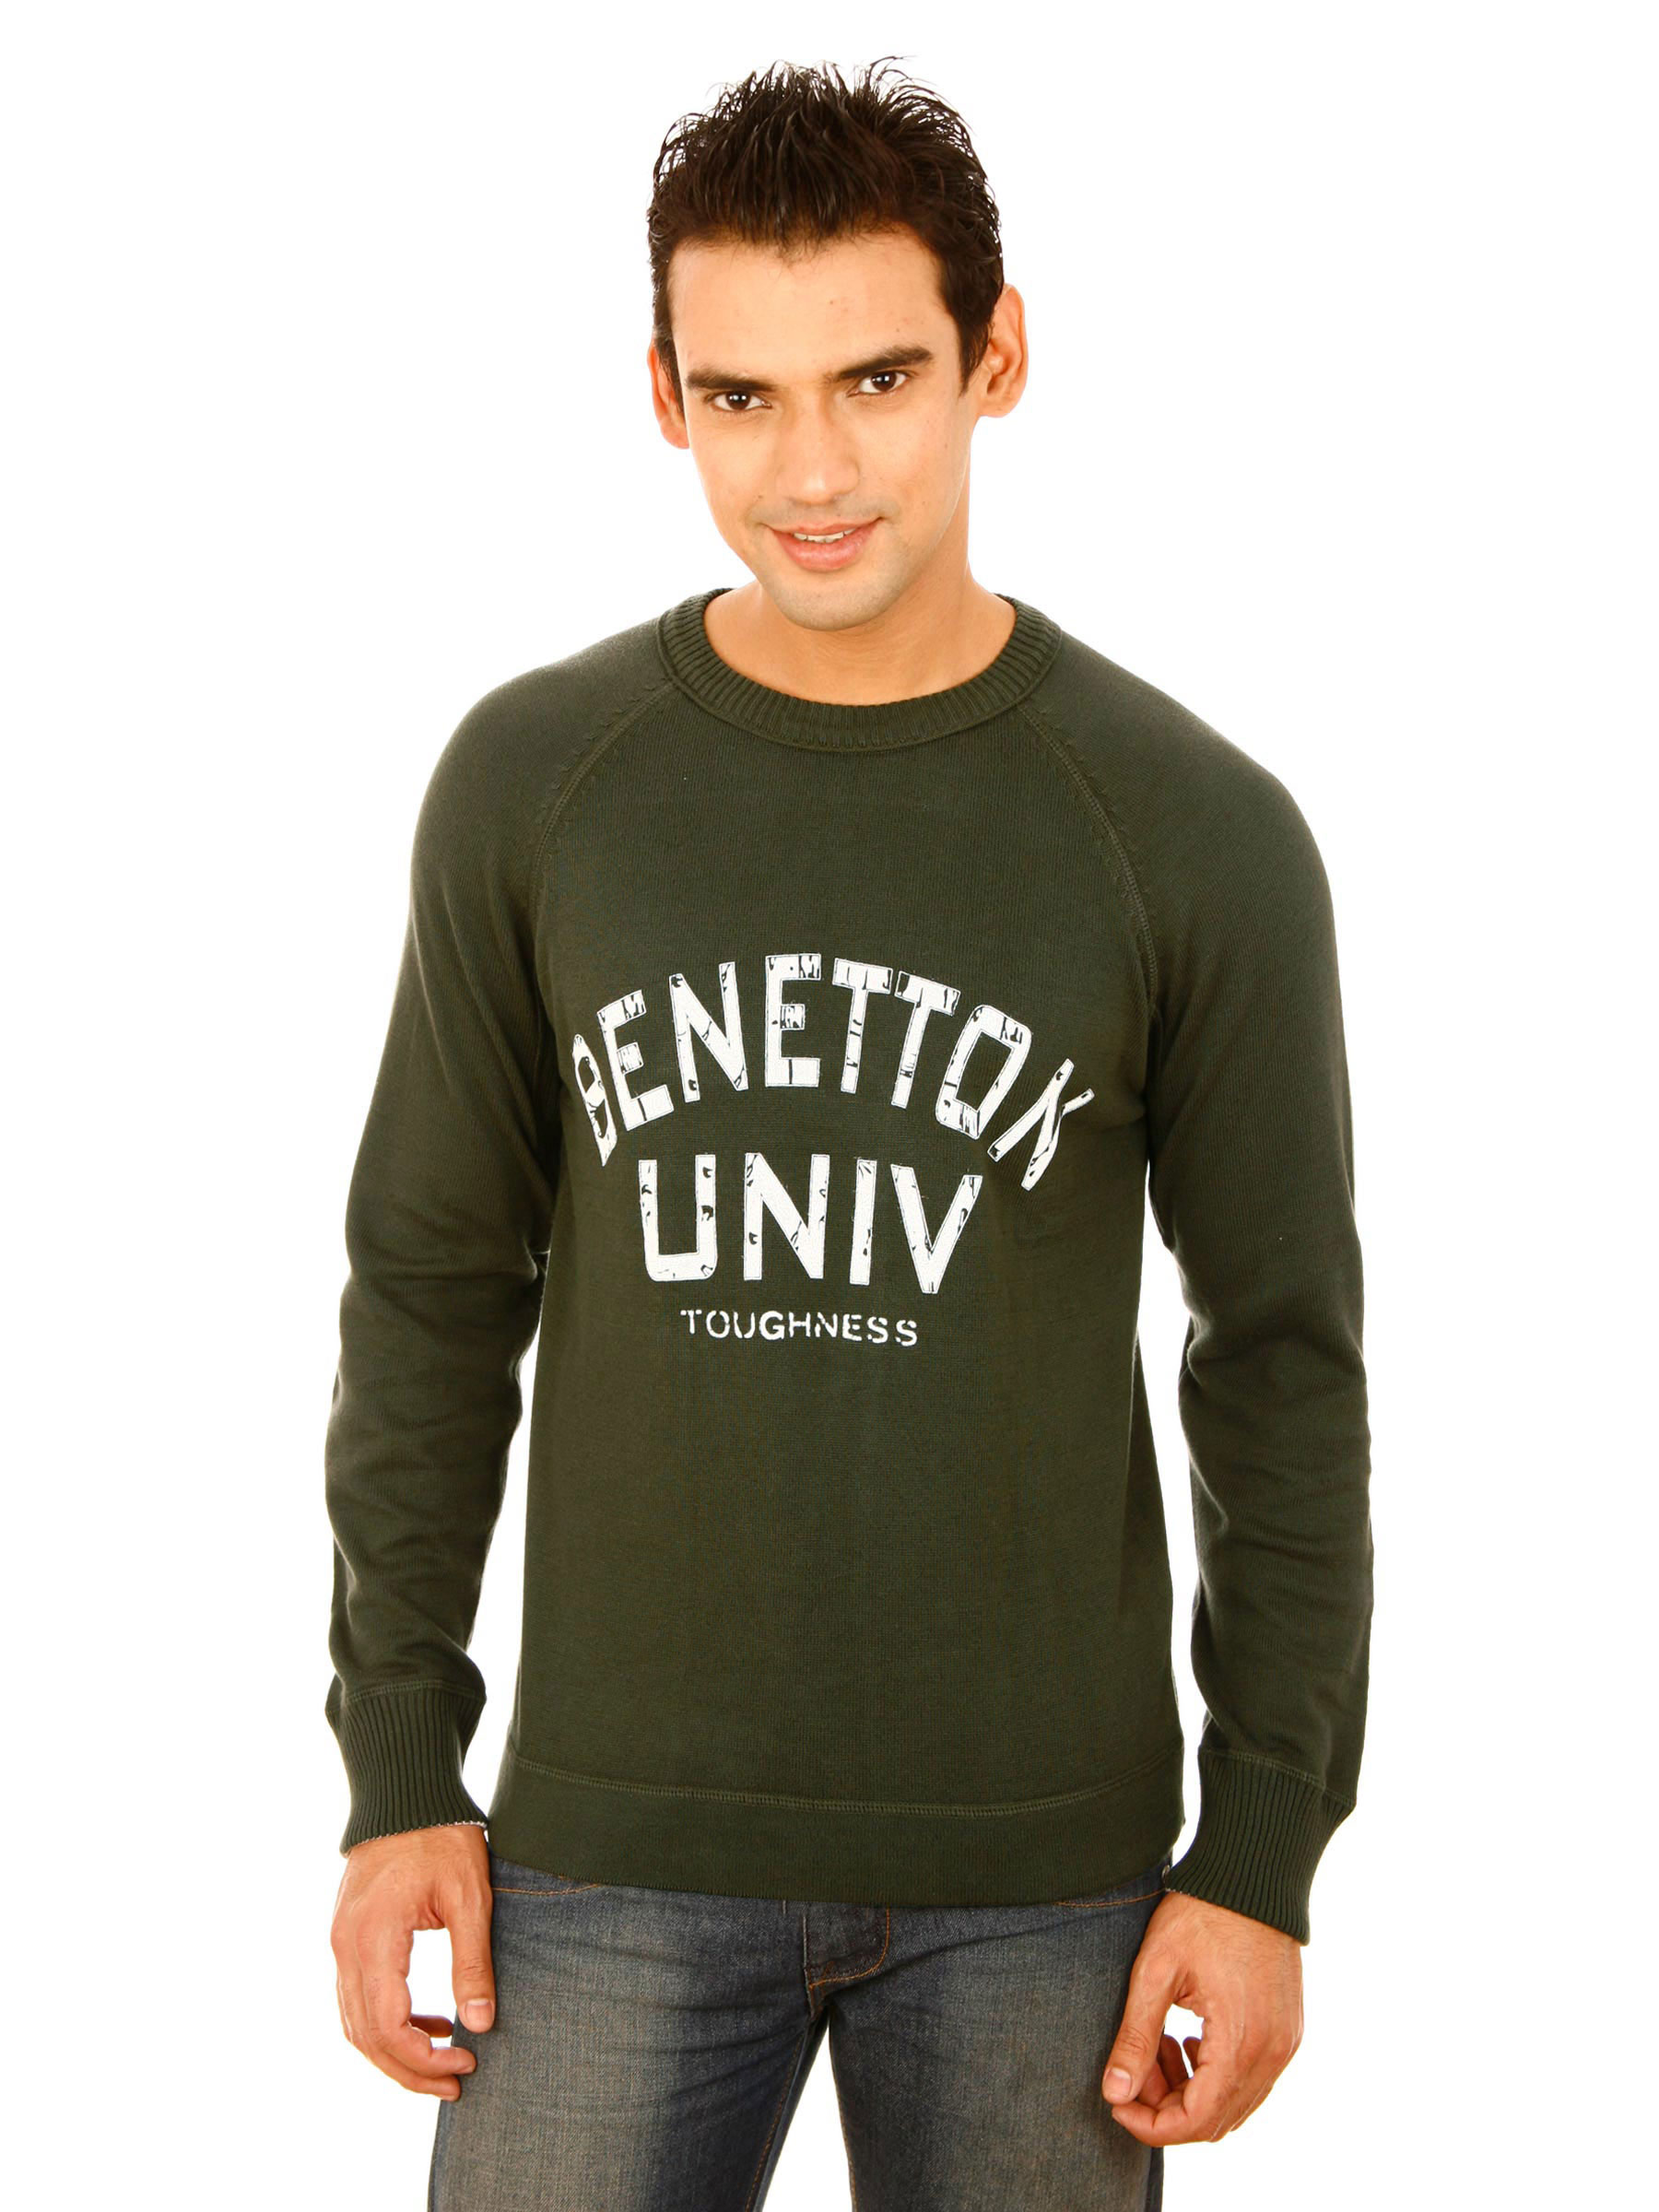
United Colors of Benetton Men Light Winter Green Sweatshirts
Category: Apparel / Topwear / Sweatshirts
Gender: Men
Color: Green
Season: Fall 2011
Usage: Casual